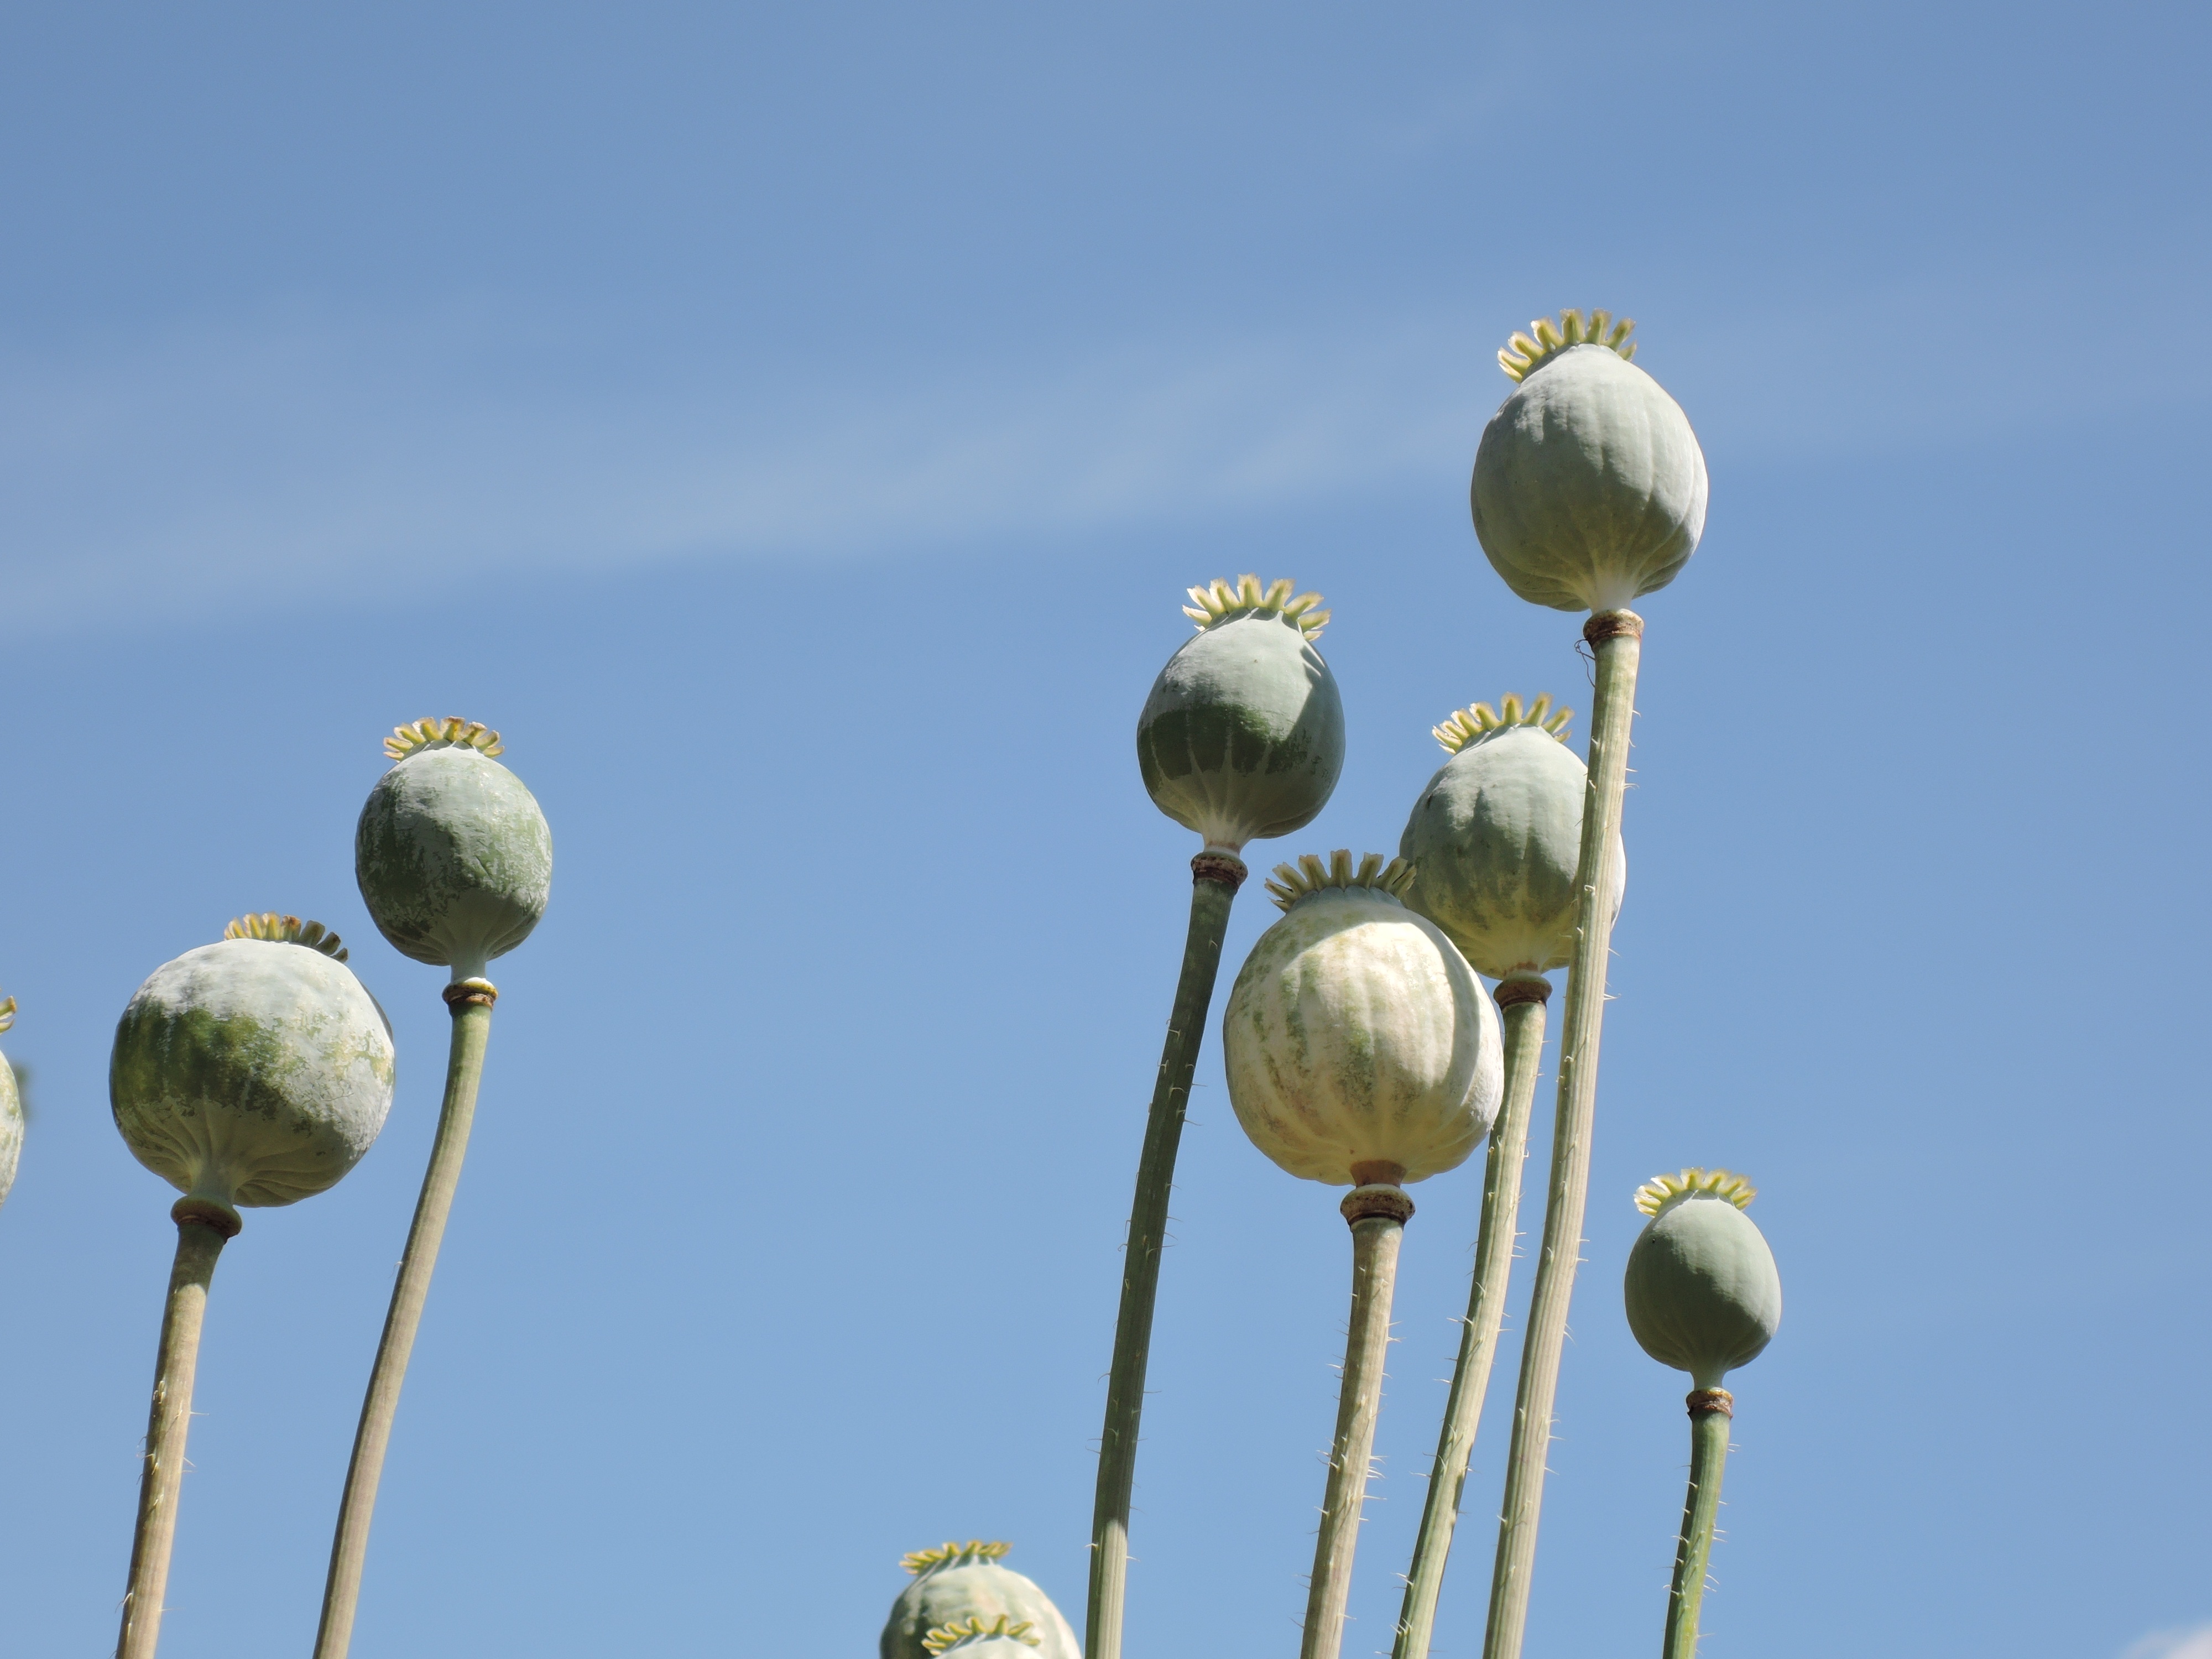
light, plant, sky, sun, field, flower, summer, green, blue, heat, poppies, red weed, flowering plant, cudgel, drumsticks, poppyhead, land plant